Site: brandenburg
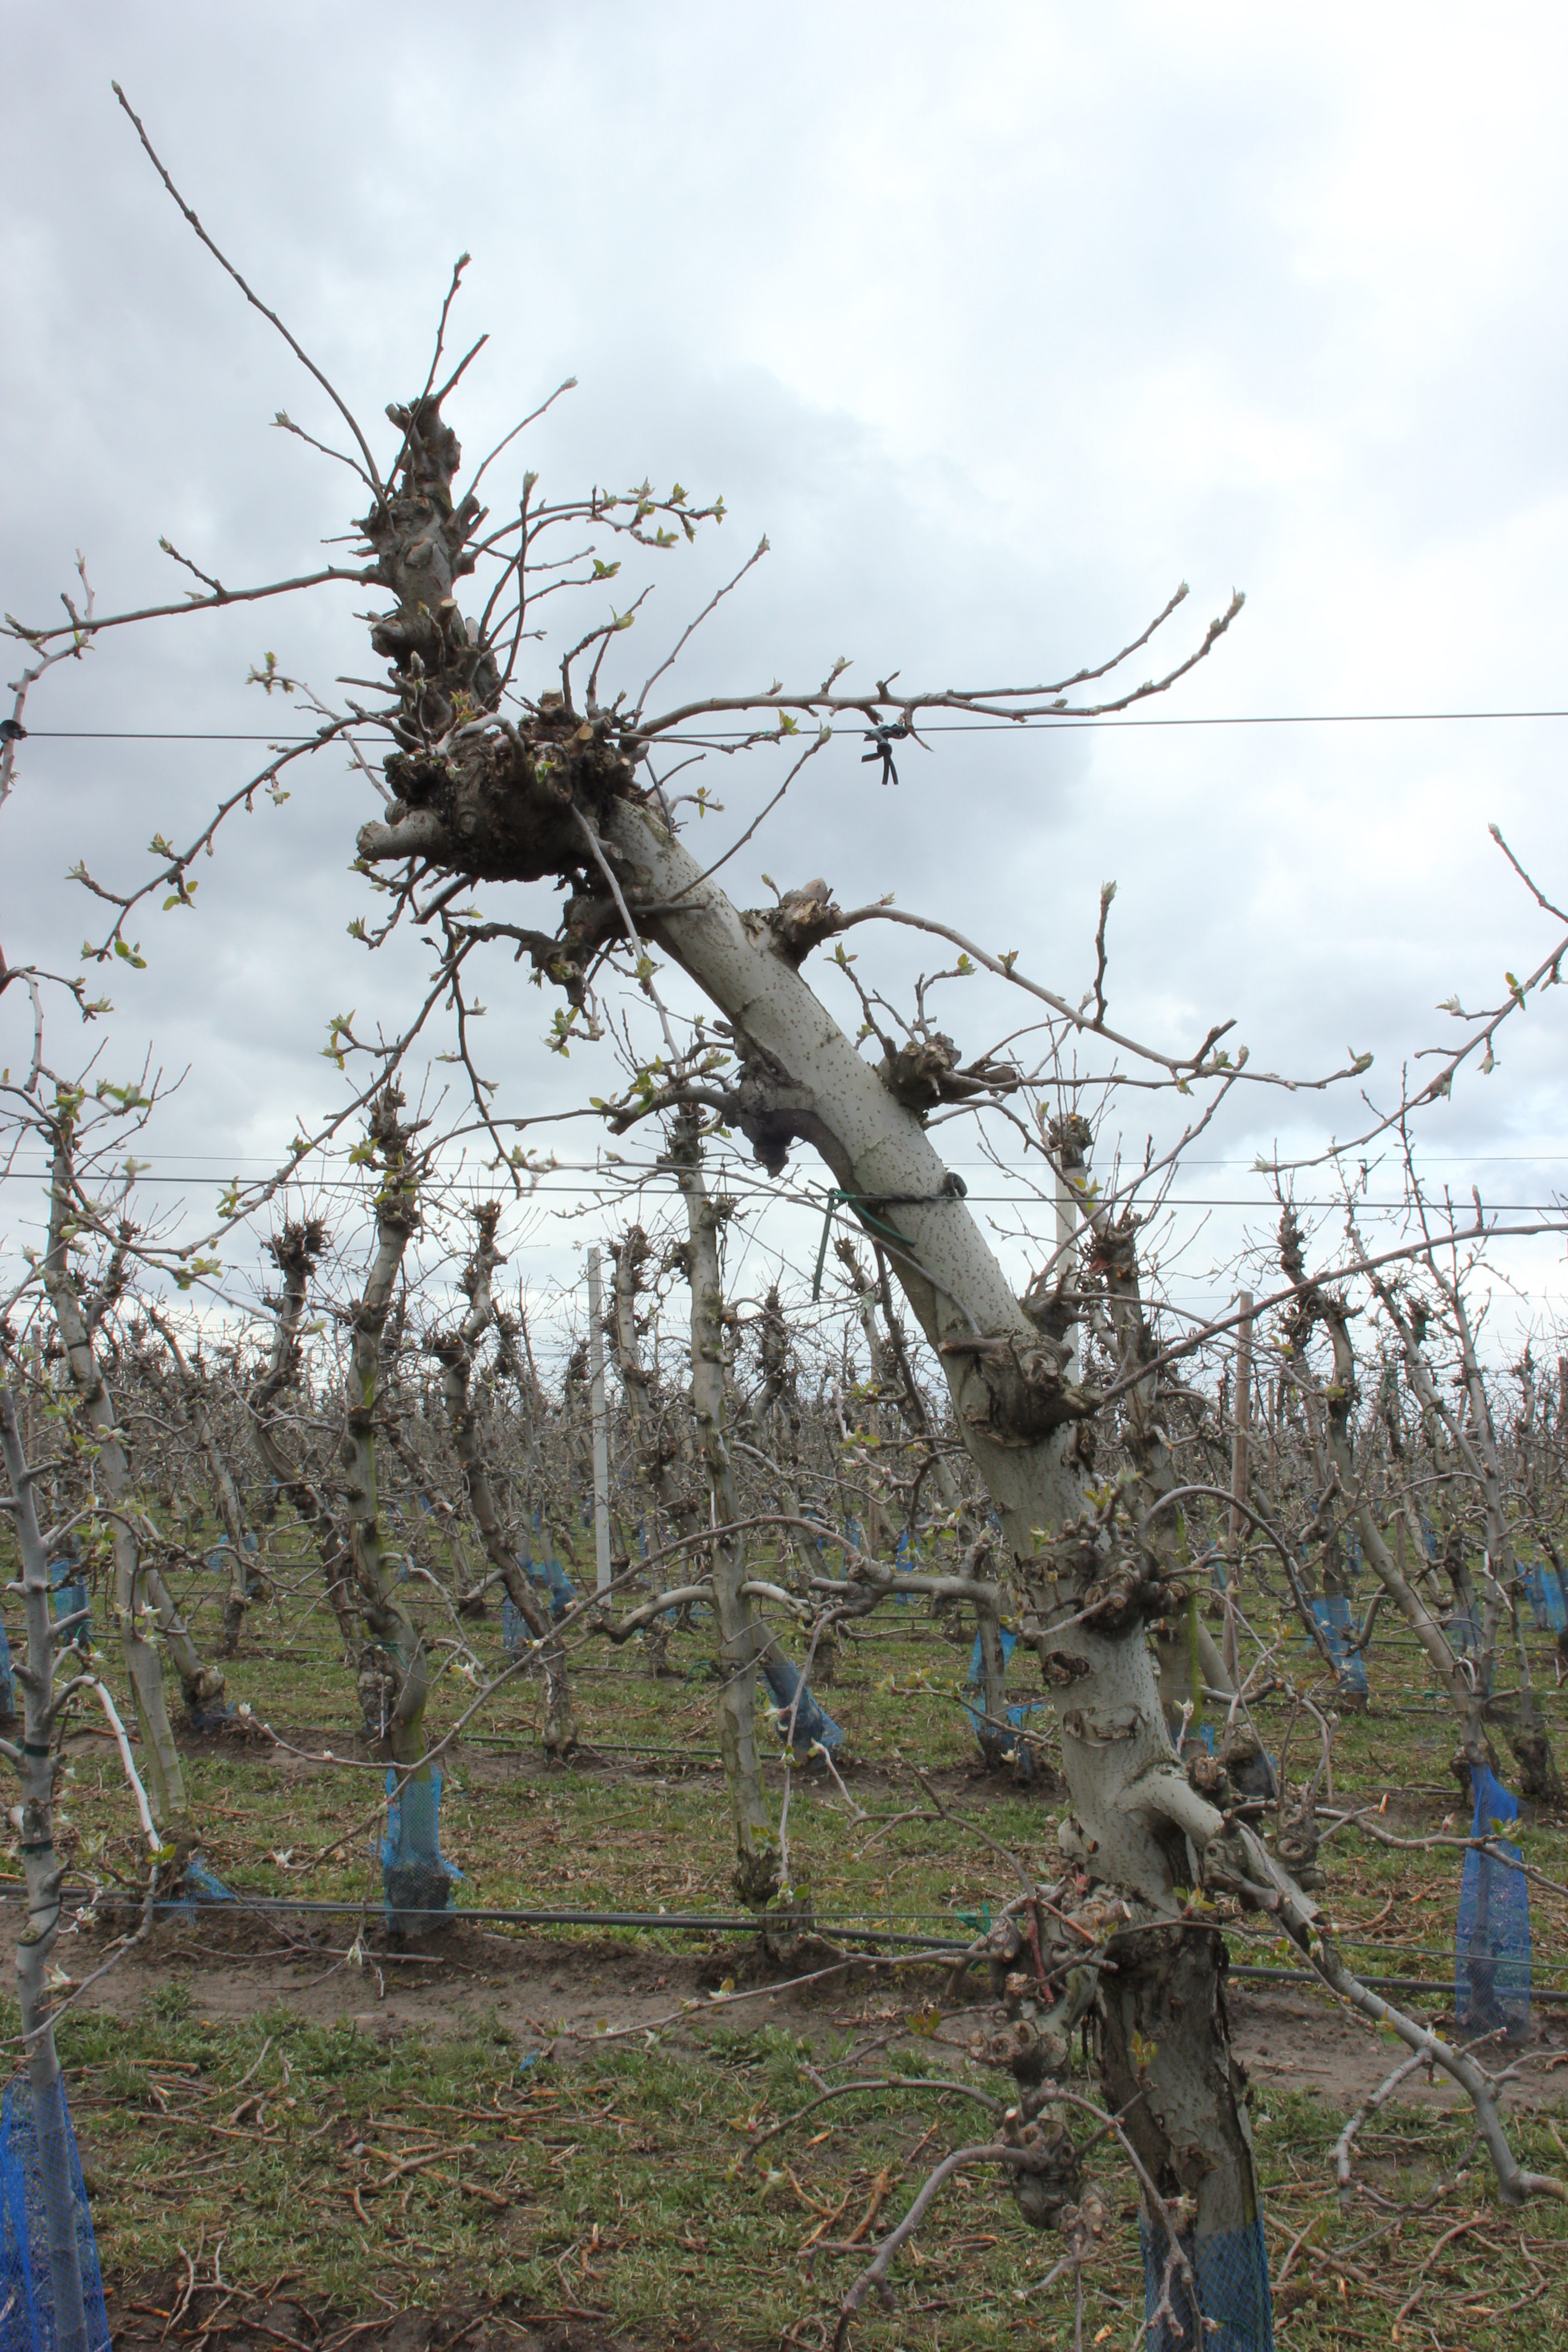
Growth stage (BBCH 55): Inflorescence emergence